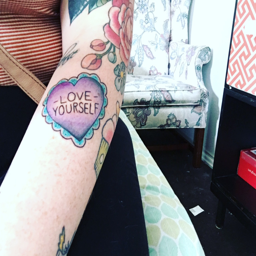
love yourself tattoo done by person .